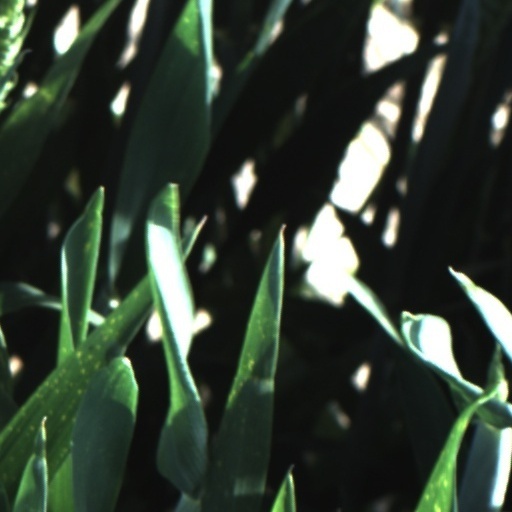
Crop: wheat